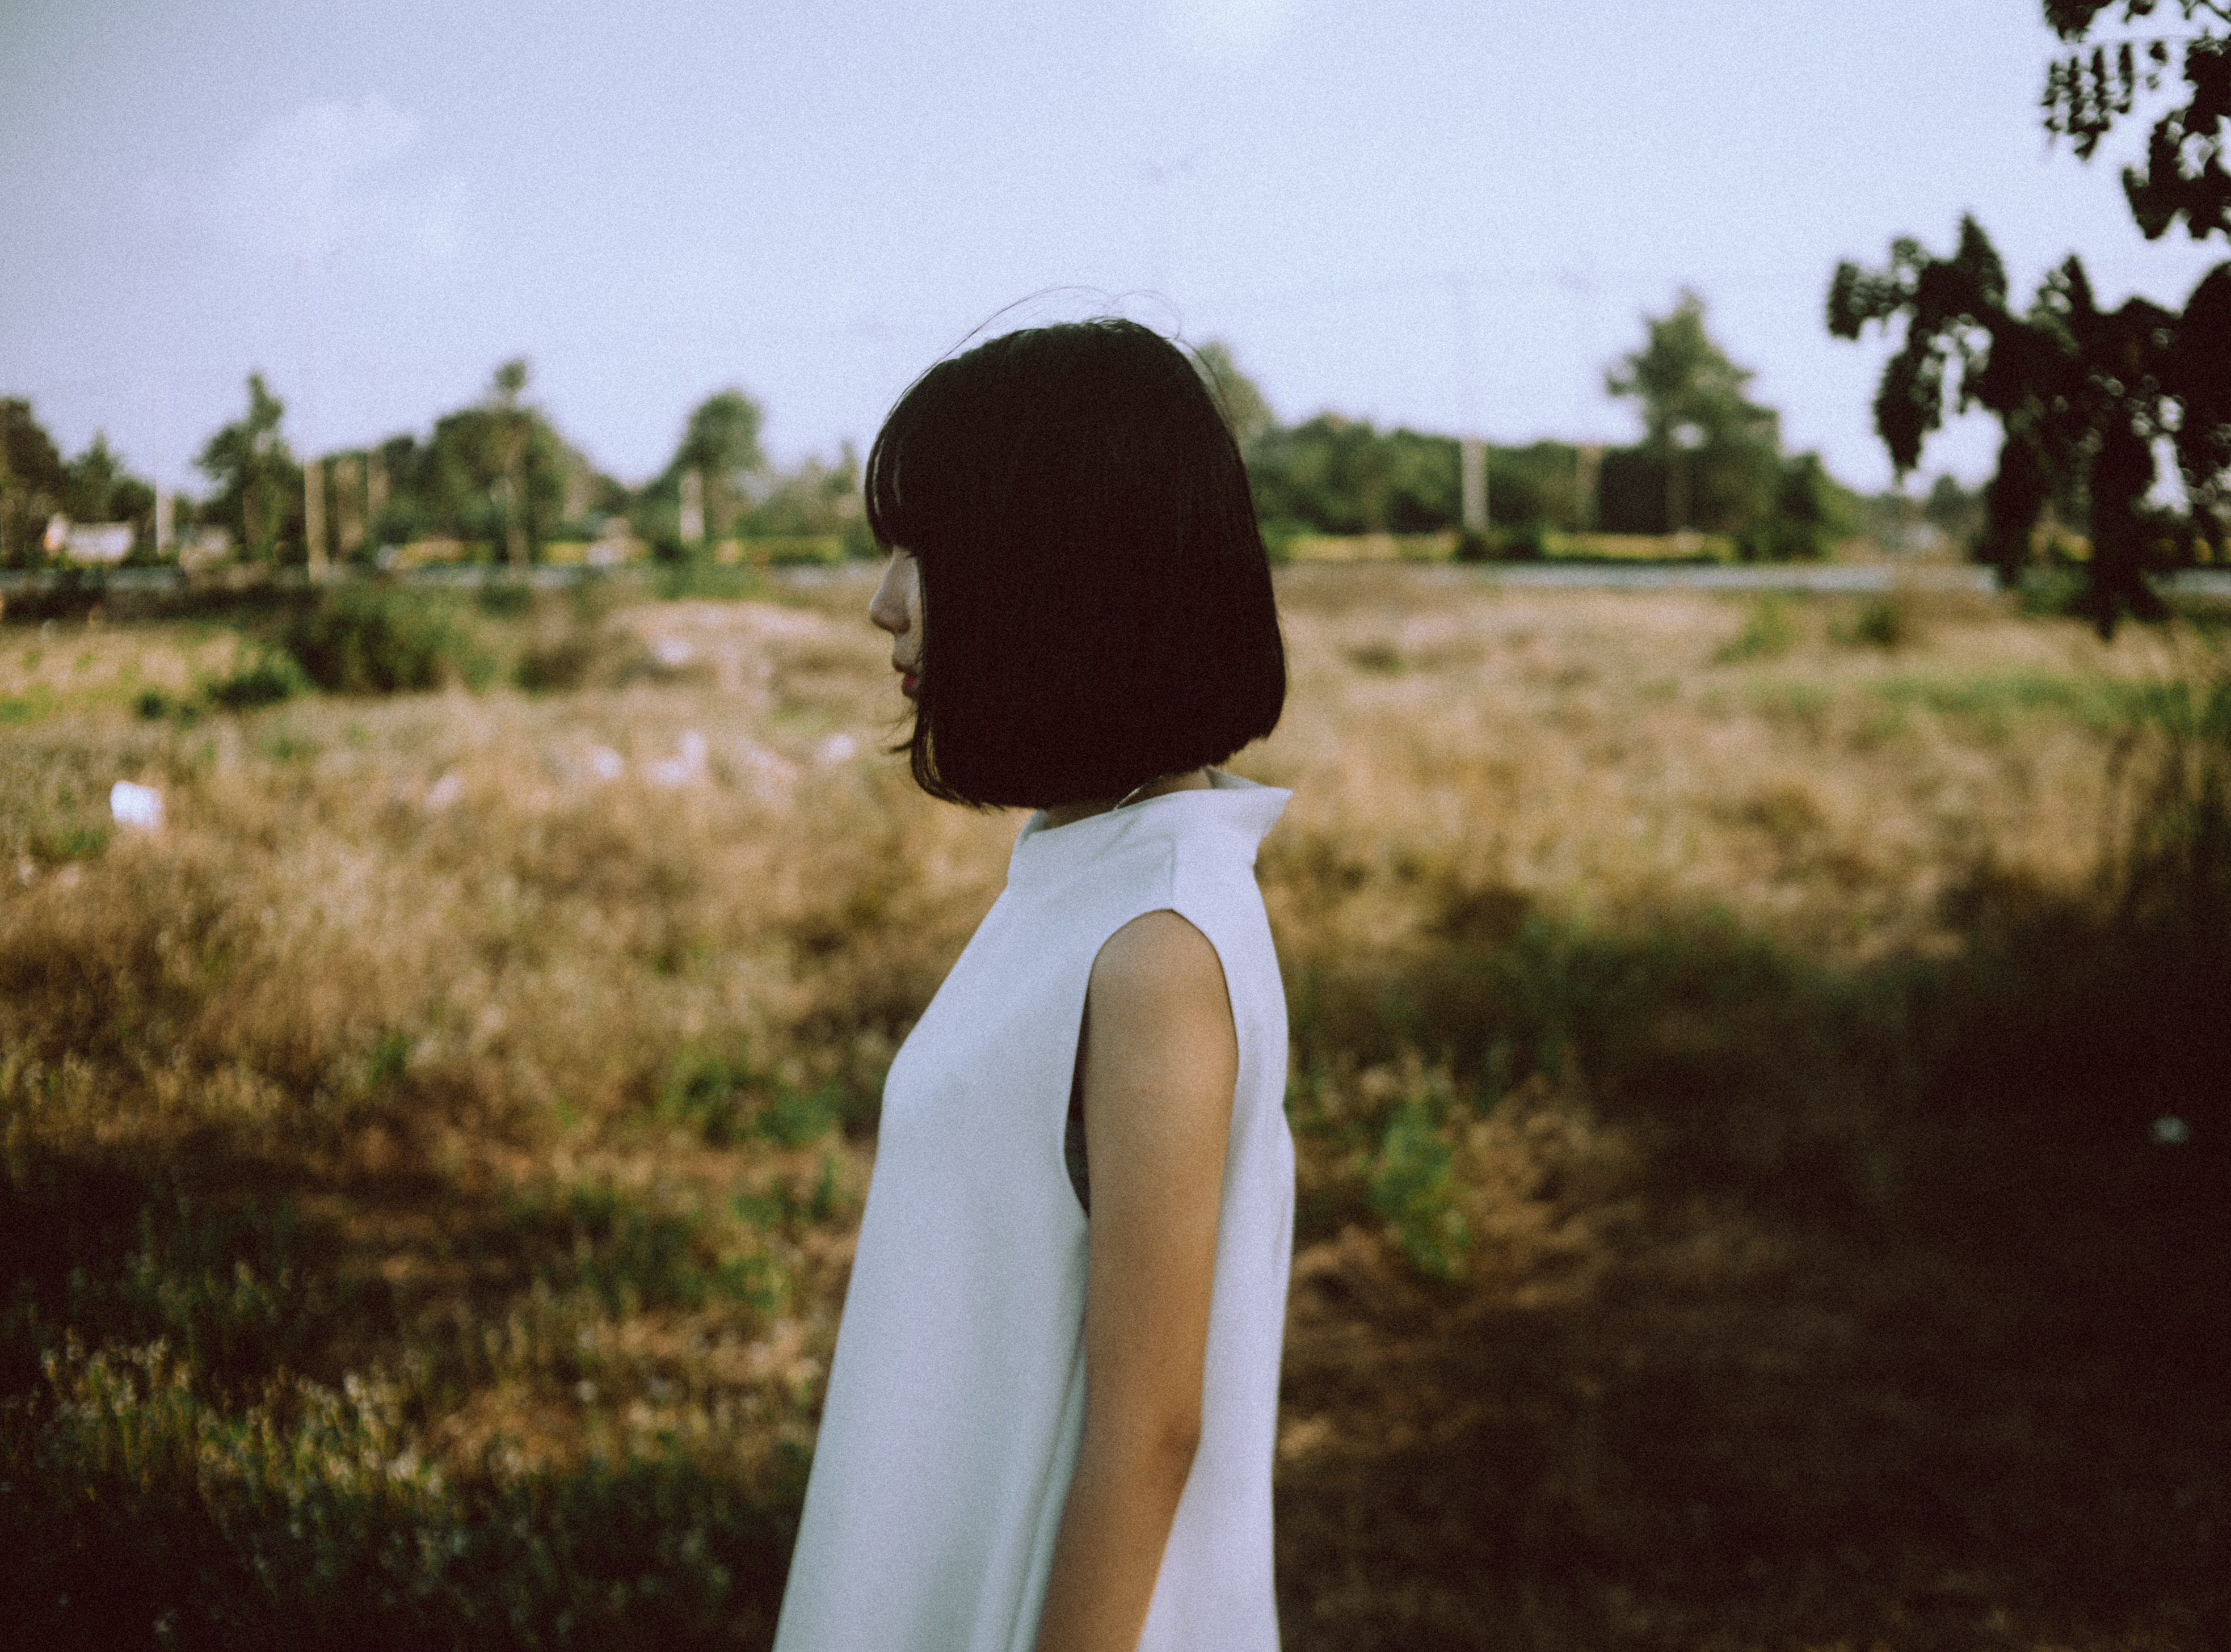
woman, photography, female, asian, brunette, model, dress, photograph, beauty, looking away